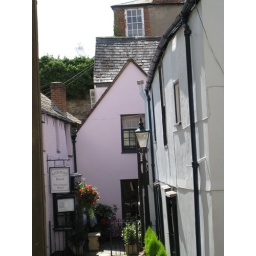
Dorothy Sayer's room (upper window in the pink house) at Oxford, in Bath Place